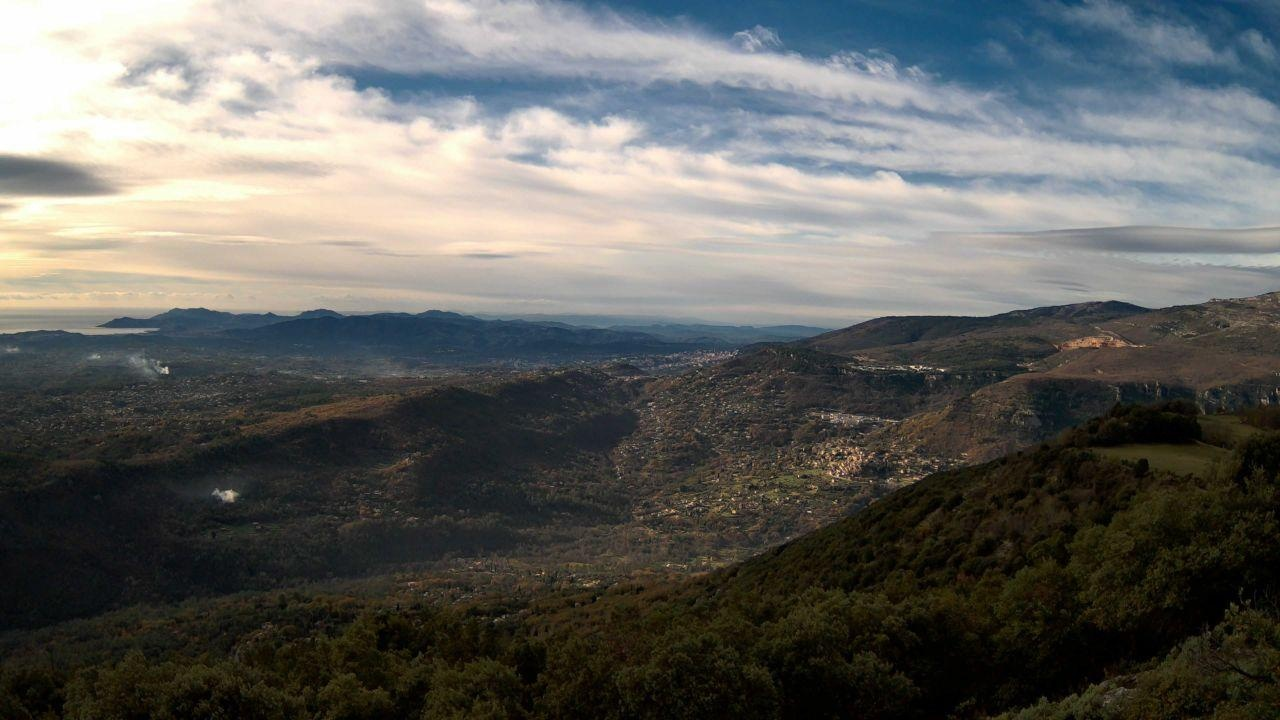
Fire: no
Smoke: yes